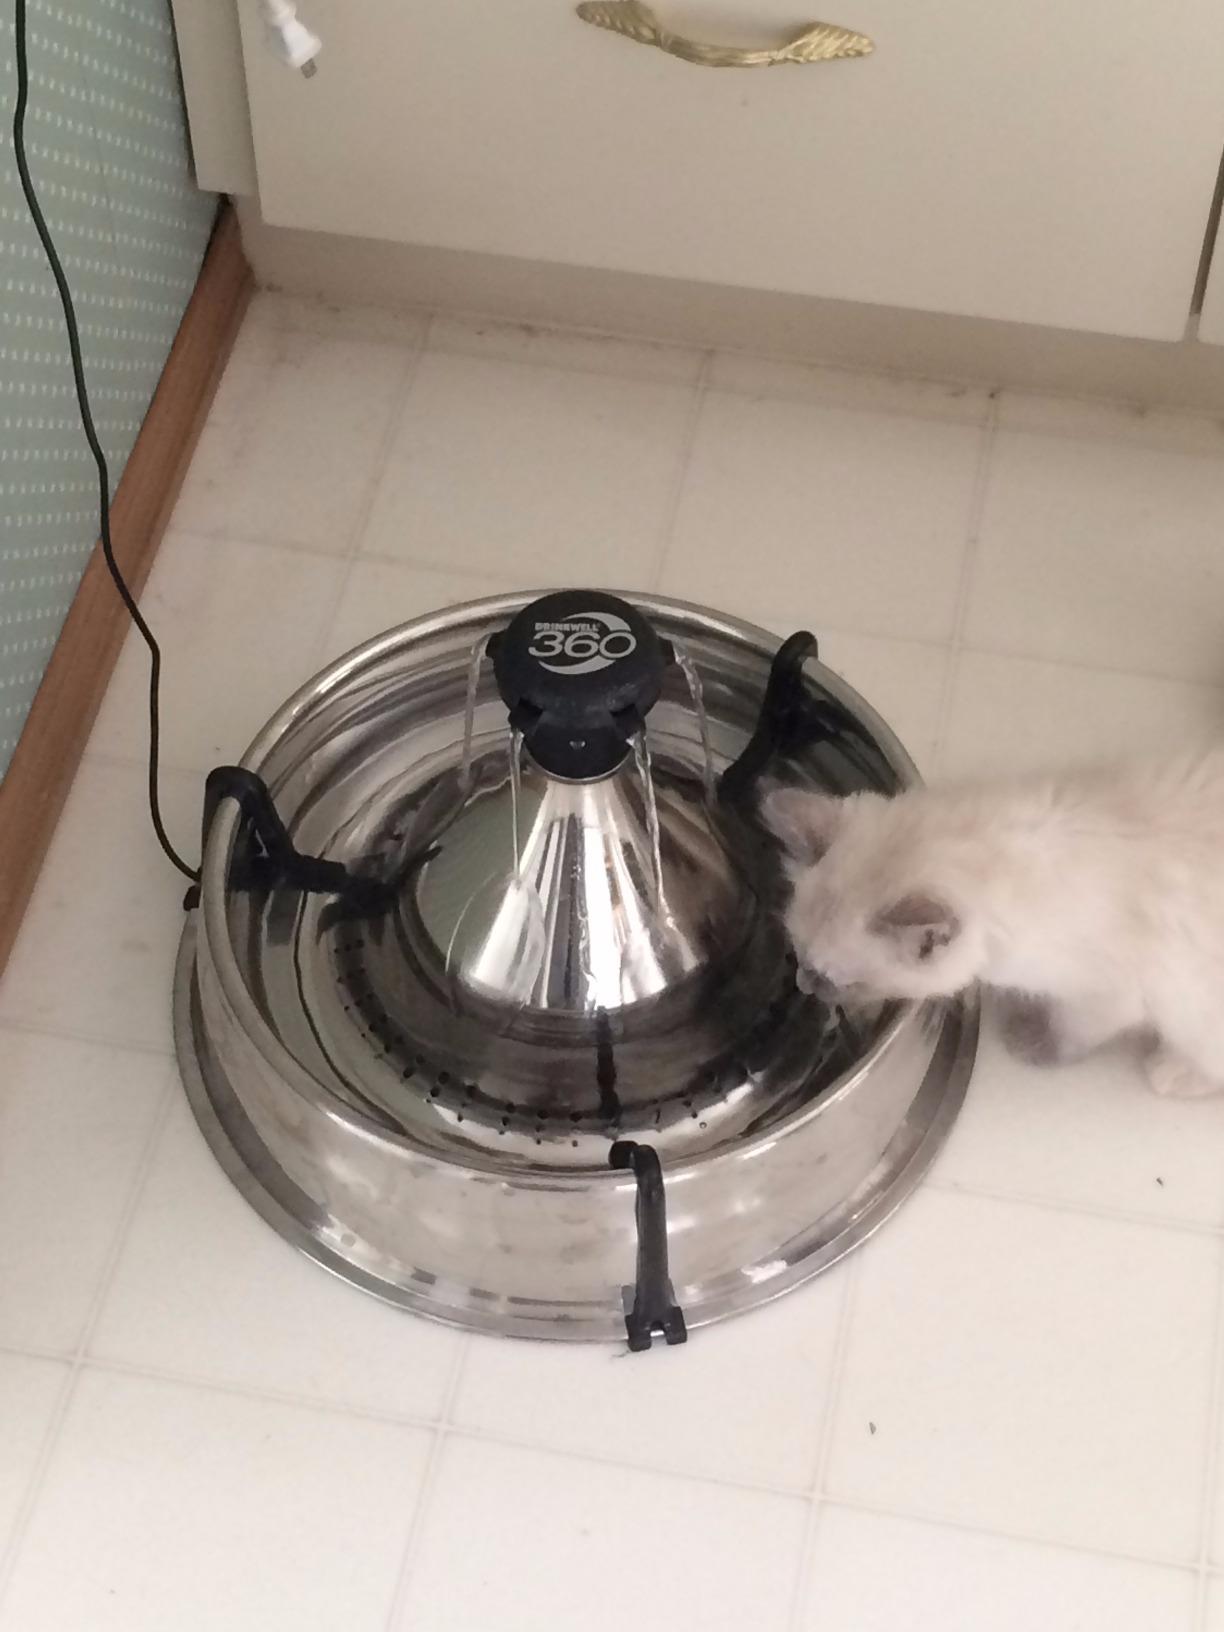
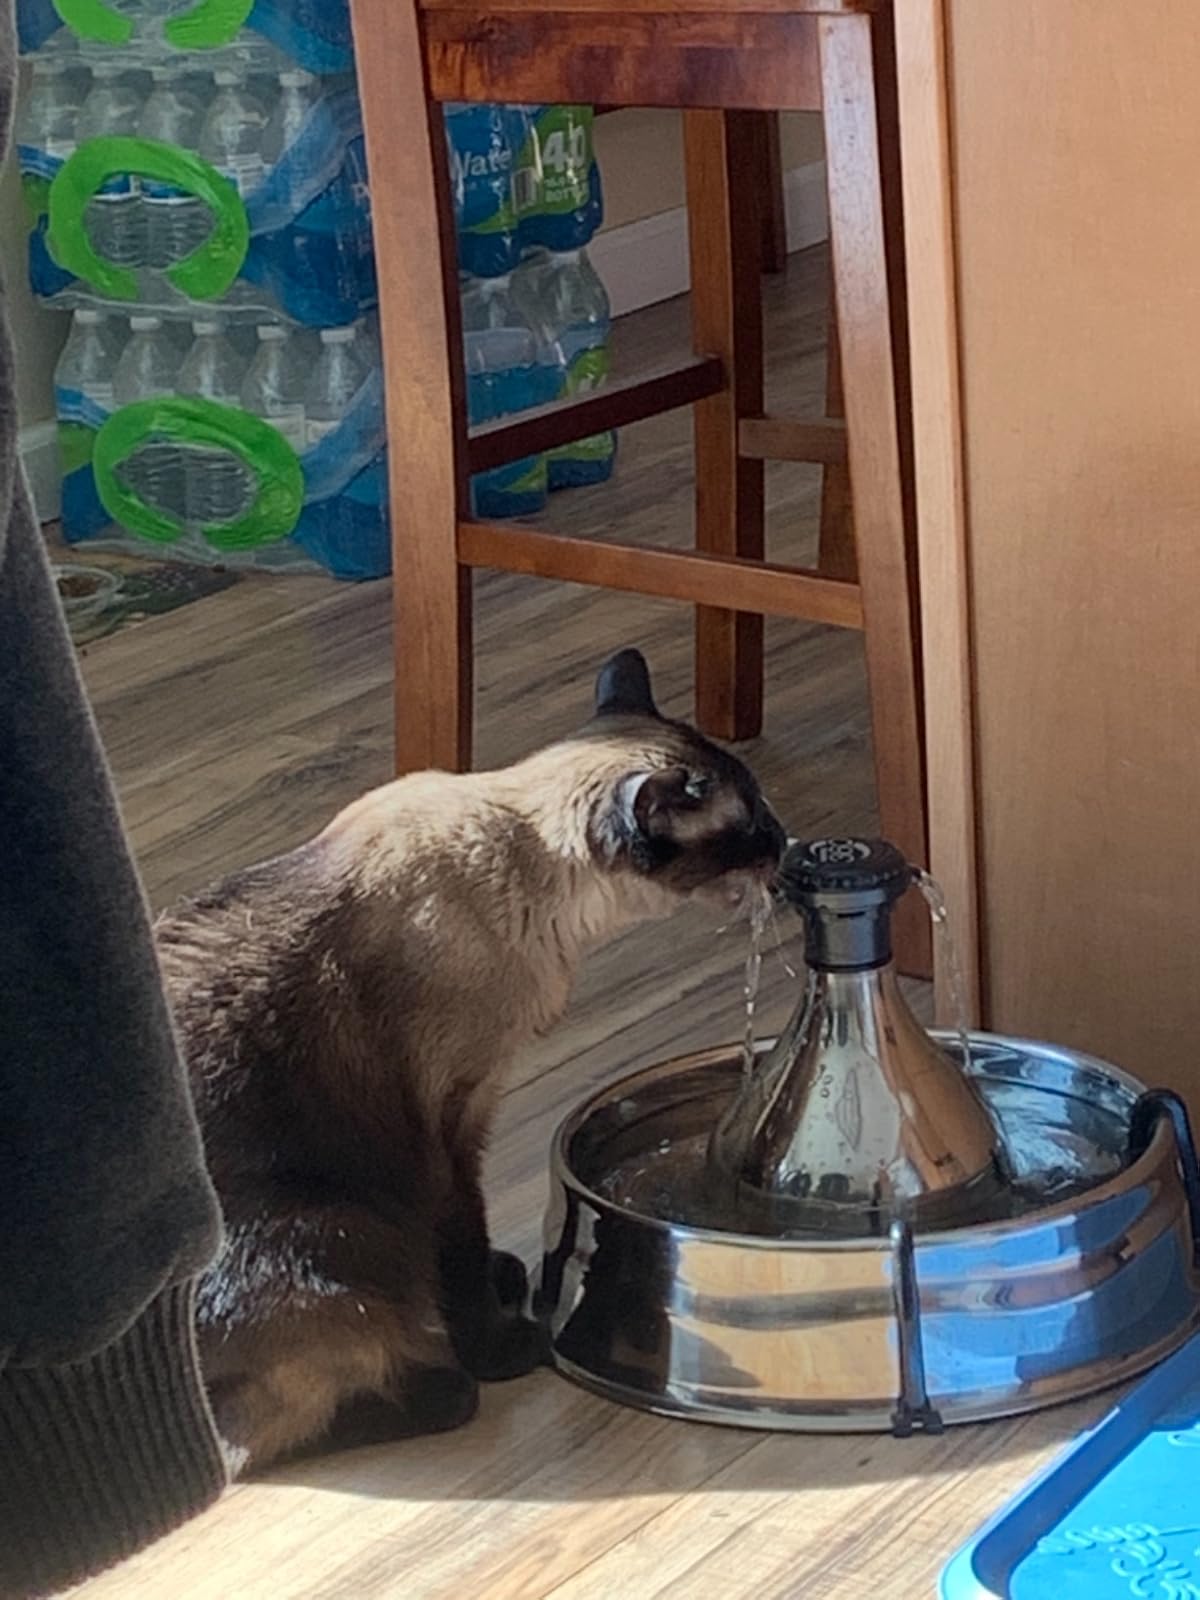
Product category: items_bowl
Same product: yes